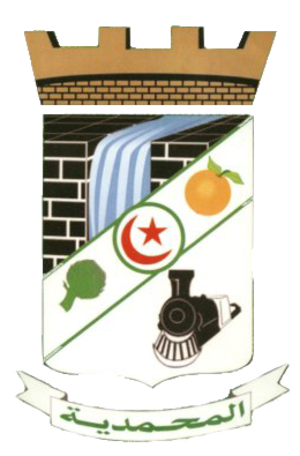
Mohammadia est une commune de la wilaya de Mascara, située à 80 km au sud-est d'Oran, à 35 km au nord de Mascara, à 40 km de Mostaganem et à 57 km de Relizane.